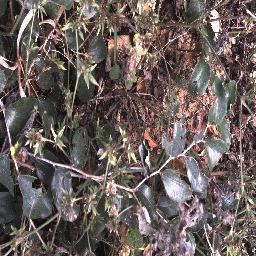
Label: chinee_apple